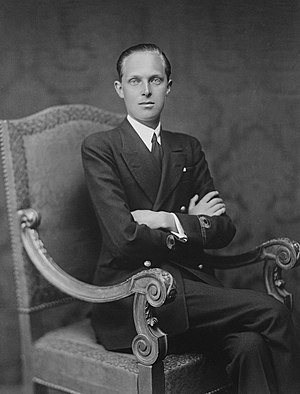
Alfonso, fyrste af Asturien (1907–1938)
Alfonso, fyrste af Asturien RE, var titulær fyrste af Asturien, senere med høflighedstitlen greve af Covadonga. I 1907–1931 var han Spaniens kronprins. De to næste år var han kronprins i eksil. I 1933–1938 havde han ikke arveret til den spanske trone.